Mount Bird

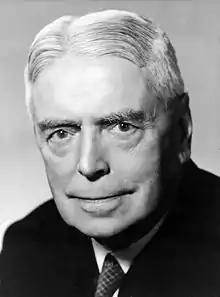
Walter Nash

Named by the New Zealand Geographic Board (NZGB) (2000) after Sir Walter Nash, who was deeply involved in promoting New Zealand's role in Antarctica and who signed the Antarctic Treaty for New Zealand as Prime Minister.